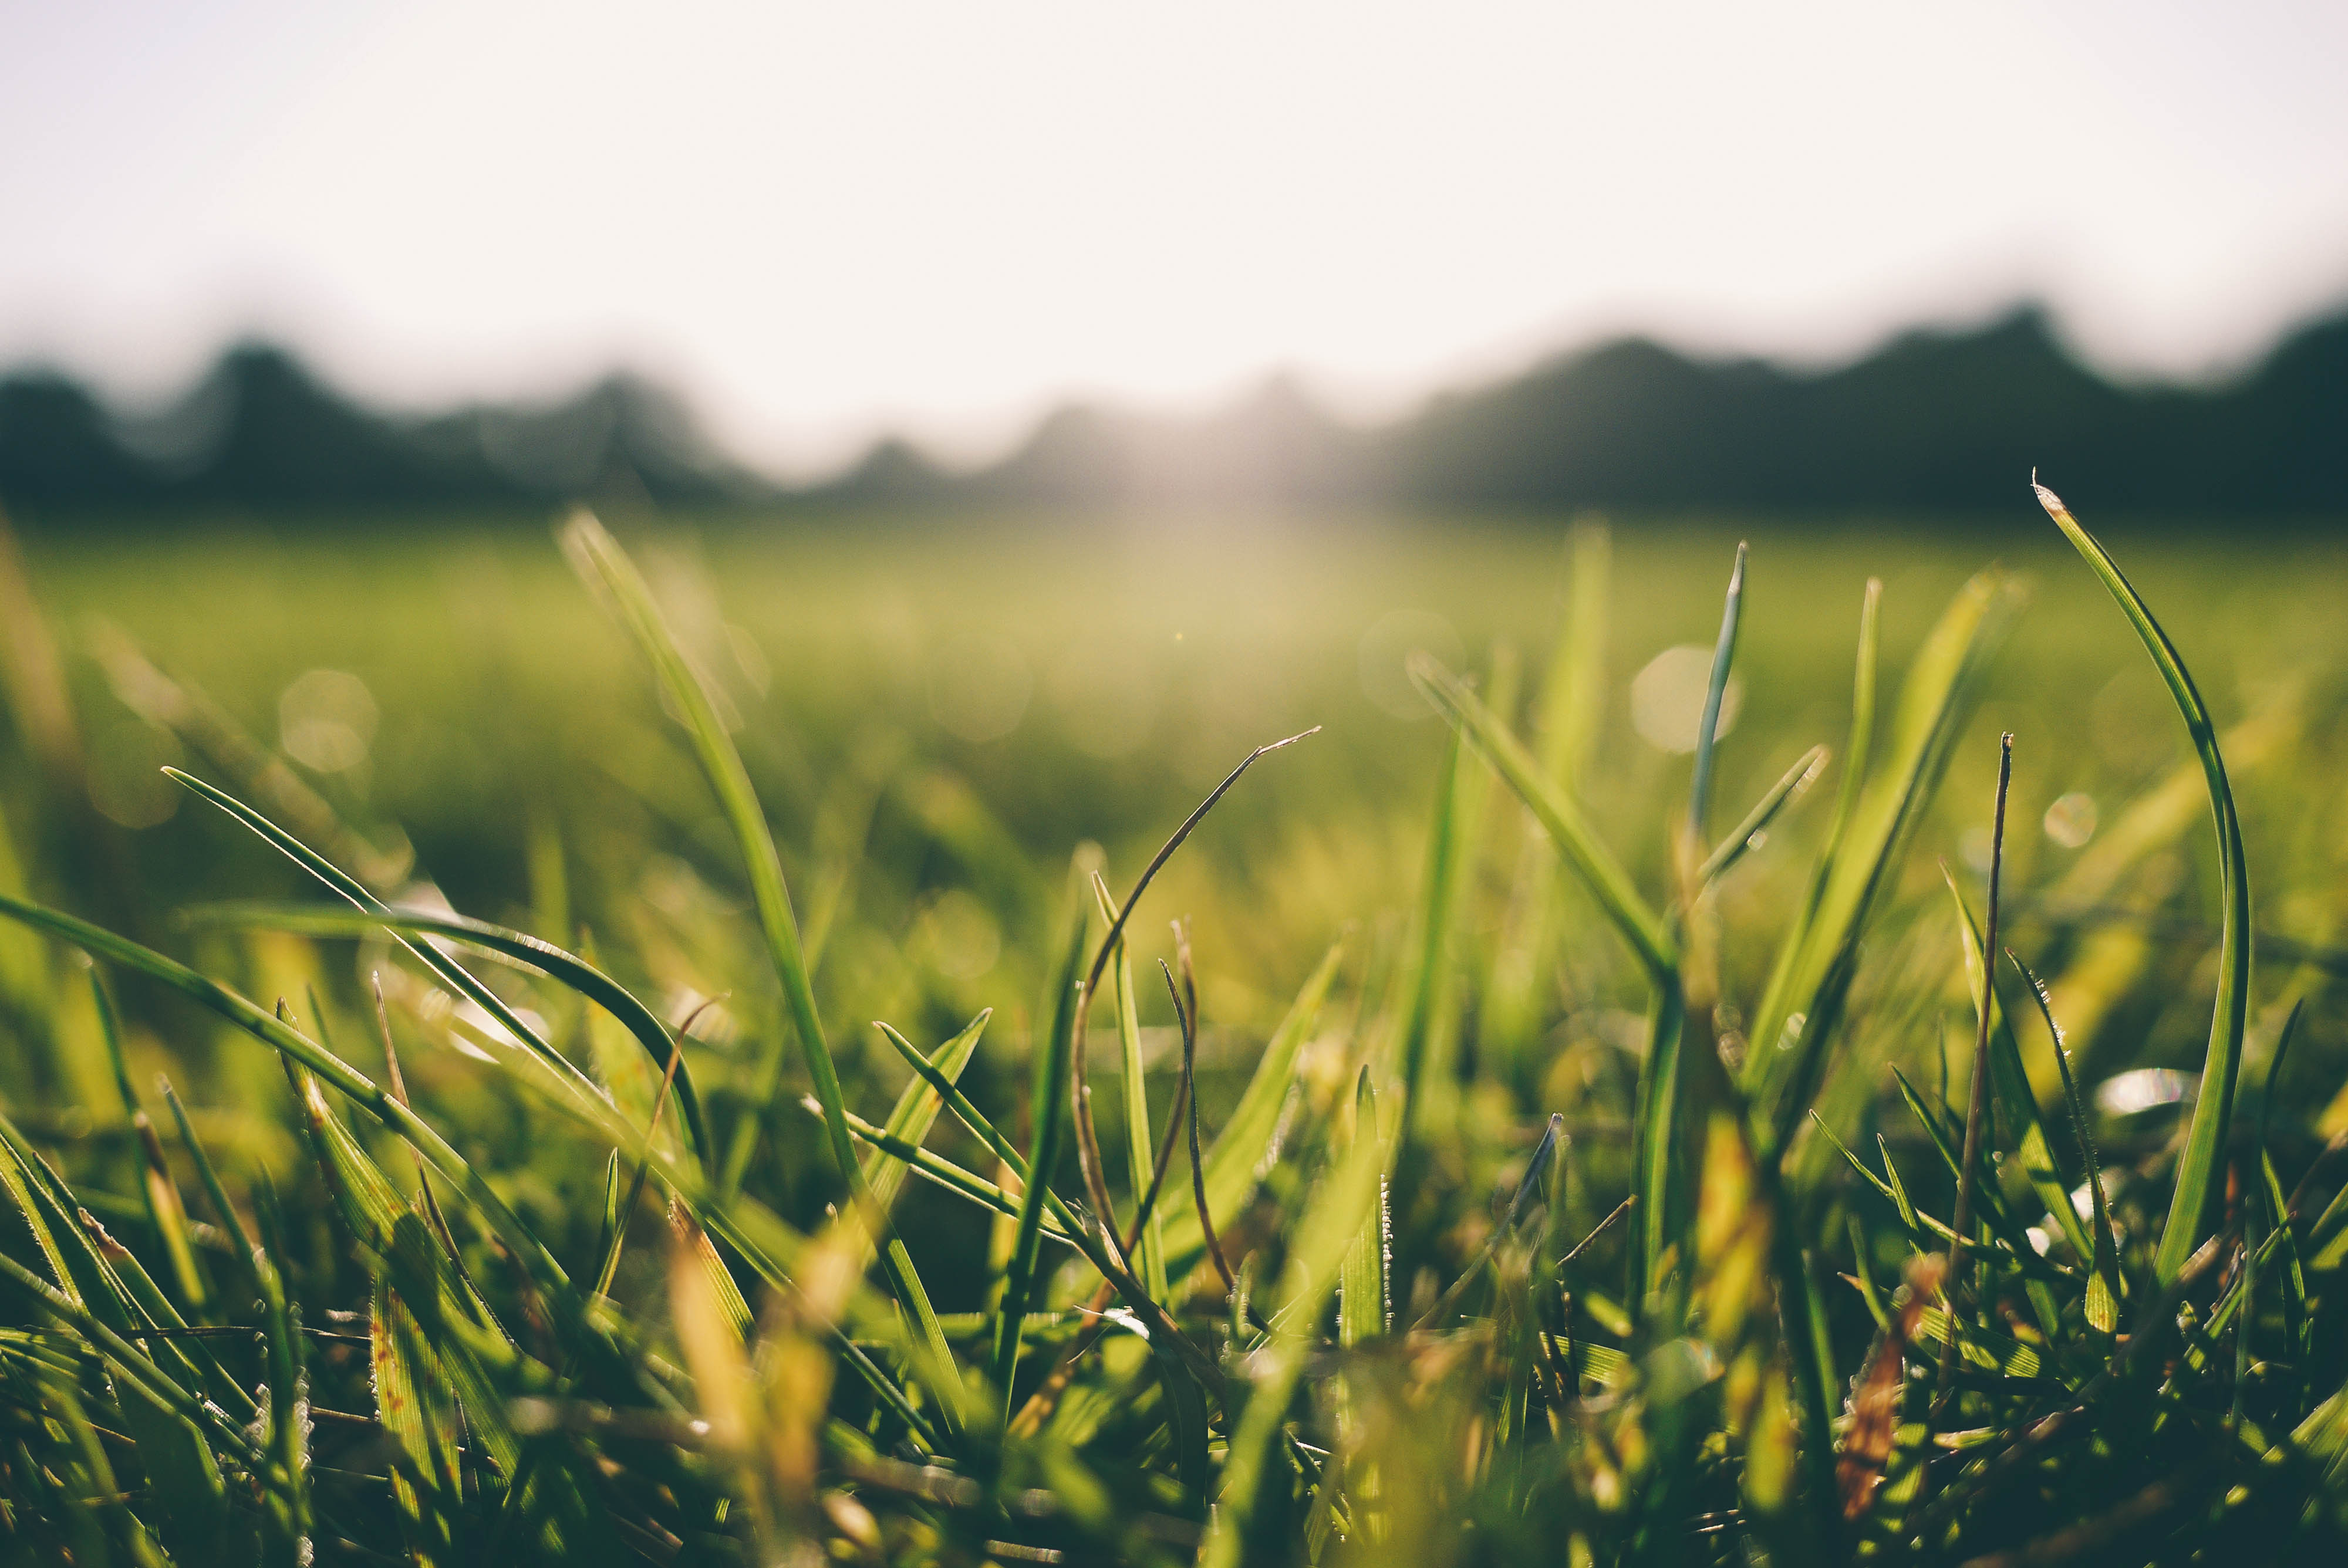
water, nature, grass, dew, light, plant, sky, sunshine, field, lawn, meadow, prairie, sunlight, morning, leaf, flower, green, pasture, turf, grassland, macro photography, rural area, atmospheric phenomenon, grass family, plant stem